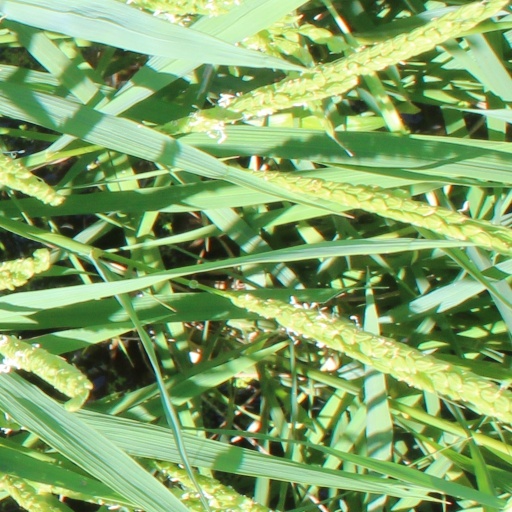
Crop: rice